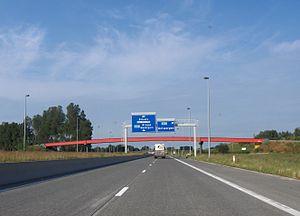
Le ring belge R4 est le ring de Gand. La voie est importante pour le trafic du port mais aussi pour le trafic gantois. Dans le sud, la route fait un arc autour du centre de la ville de Gand et au nord la route fait un tracé long et fin autour des ports de Gand jusqu'à Zelzate. Cette route contient un tronçon autoroutier, mais la majeure partie du ring est seulement en route à voies séparées.